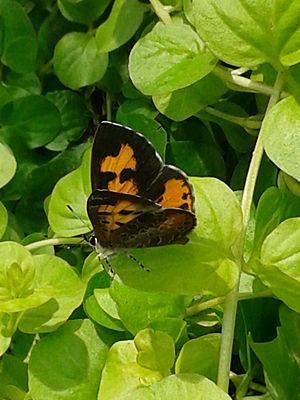
Moissonneur (Feniseca tarquinius) observé au Jardin Botanique de Montréal.
Le Moissonneur est une espèce nord-américaine de lépidoptères de la famille des Lycaenidae et de la sous-famille des Miletinae. Elle est l'unique représentante du genre monotypique Feniseca. Sa chenille est carnivore et se nourrit de pucerons.